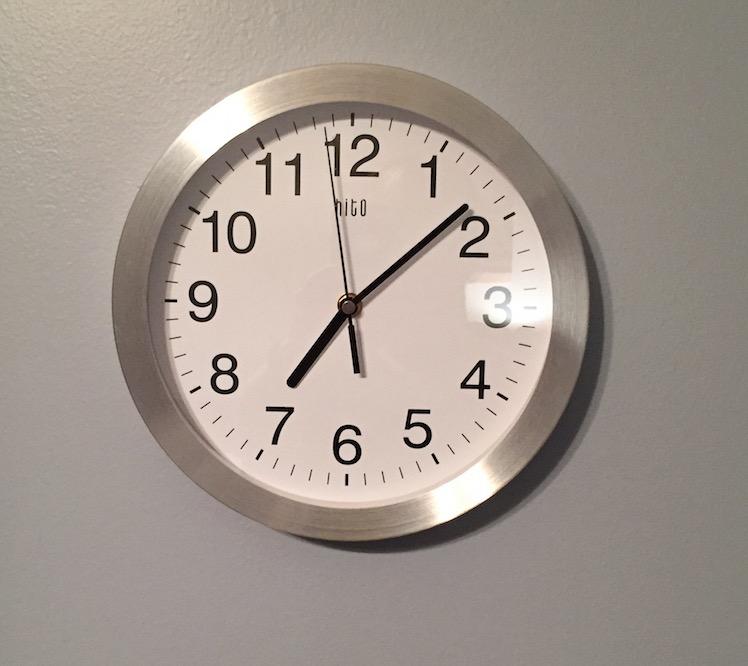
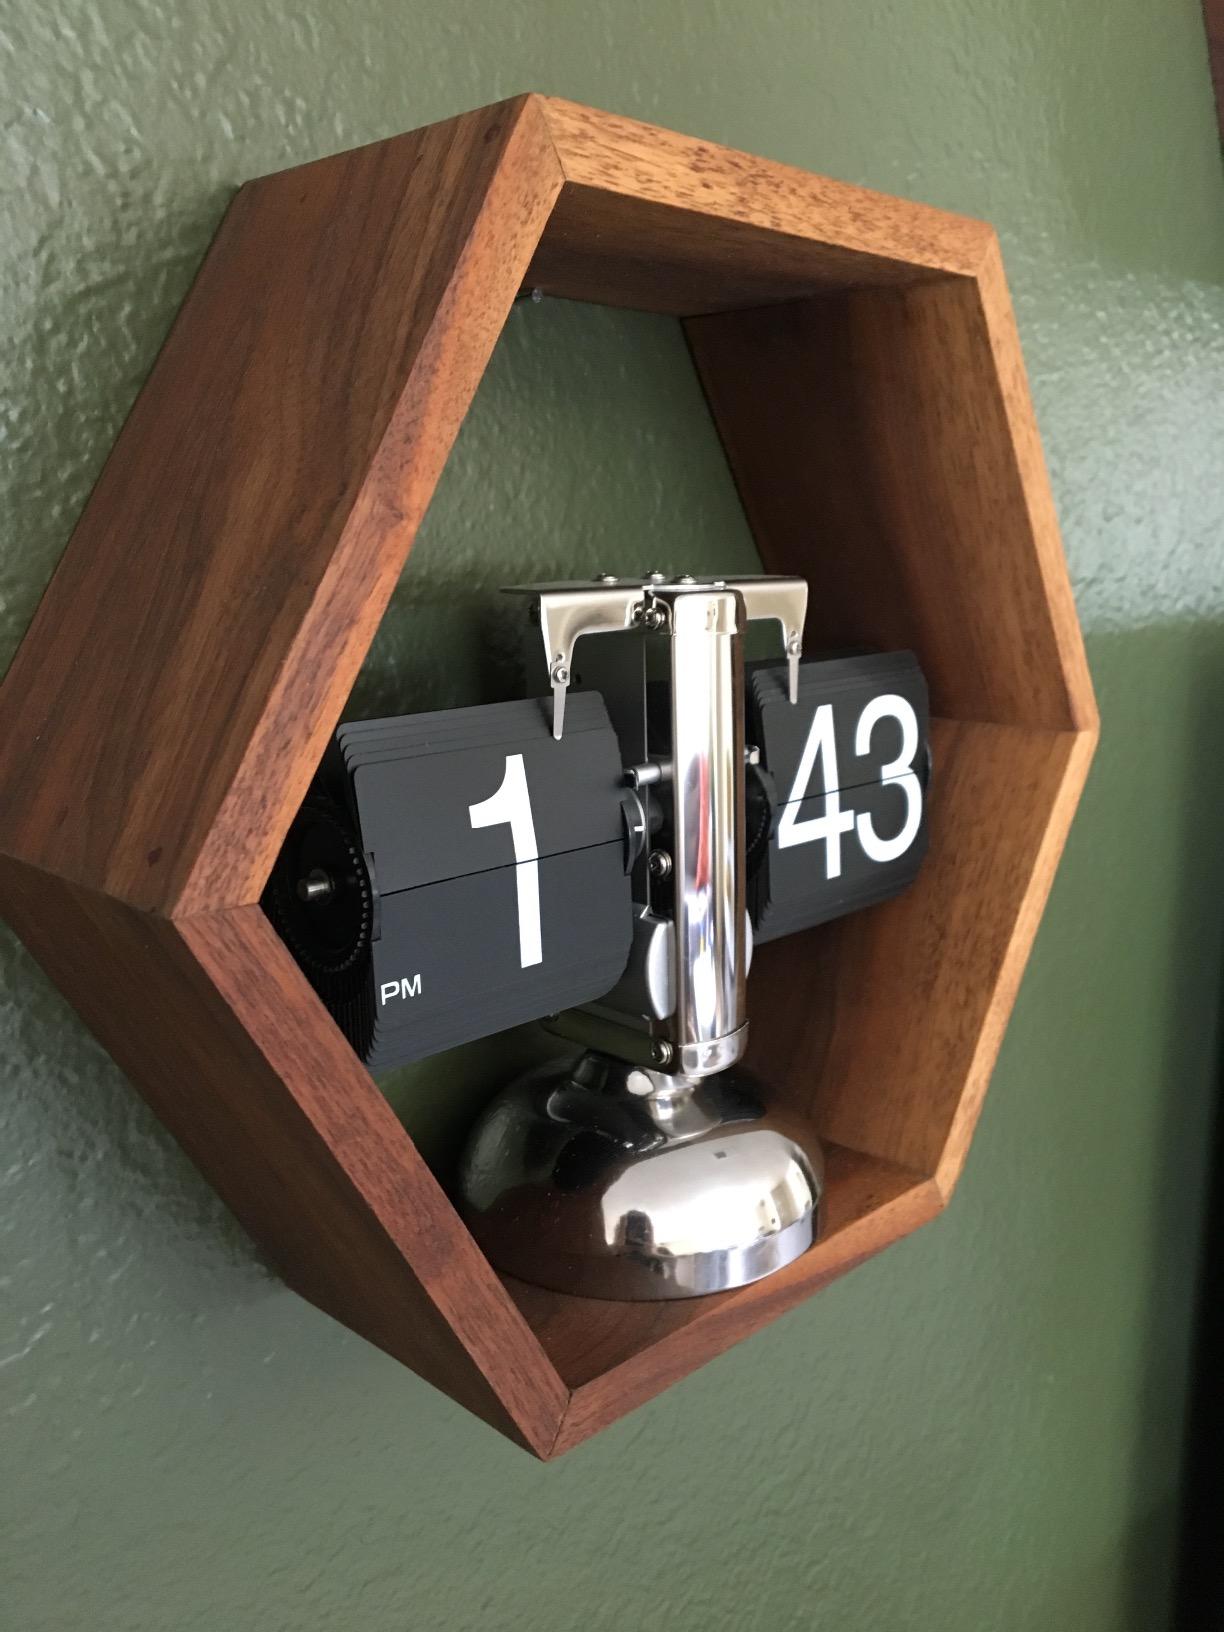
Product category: clock
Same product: no